Elizabeth Murphy House

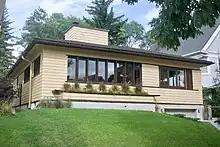
Frank Lloyd Wright's Elizabeth Murphy House in 2019

The house is a one-story cottage with two bedrooms and one bath, a breakfast nook, a large open living area with a brick fireplace and an open-air (since enclosed) sleeping porch.